Jarret Stoll

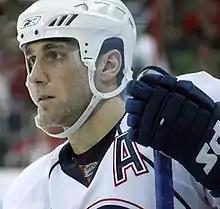
Stoll in January 2008

While playing in Kootenay, Stoll went through the NHL draft process twice. In his initial year of eligibility, he was selected by the Calgary Flames 46th overall in the 2000 NHL Entry Draft, but was unable to come to terms with the team. The Flames arranged a trade to the Toronto Maple Leafs, who thought they had made arrangements to have a contract signed by the appropriate deadline, but their fax to NHL headquarters did not make it in time. Stoll ended up re-entering the 2002 NHL Entry Draft, where he was selected by the Edmonton Oilers 36th overall.